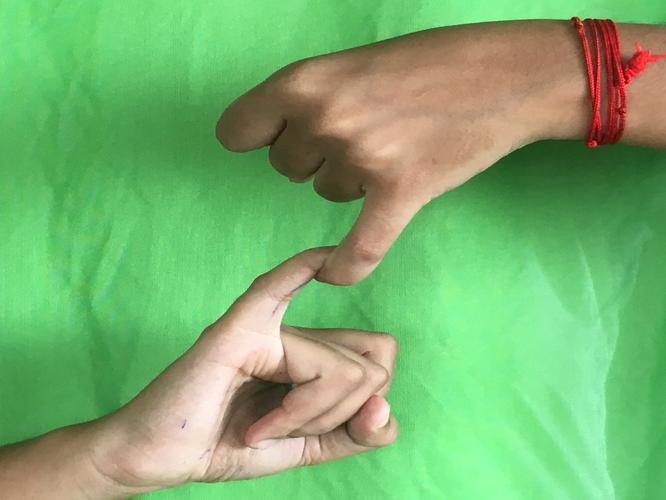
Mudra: Kilaka
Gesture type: double_hand